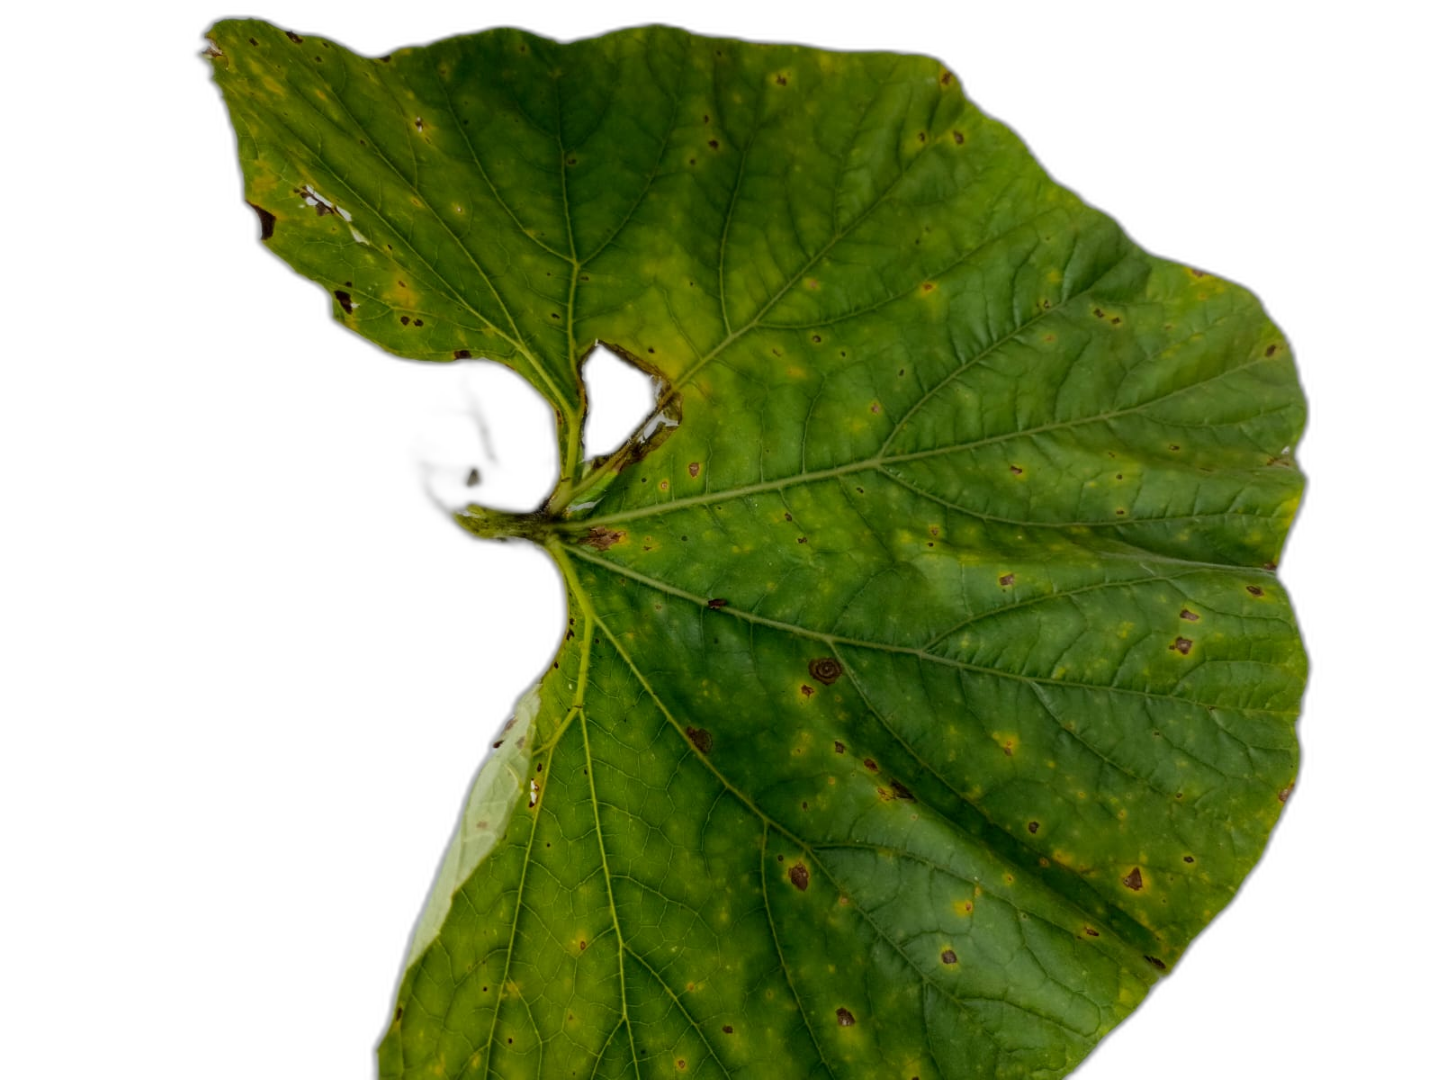
Crop: Bottle Gourd
Label: Alternaria_Leaf_Blight